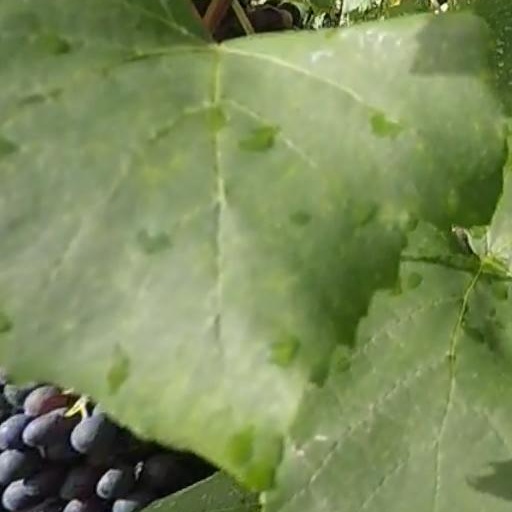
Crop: grape